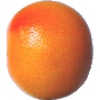
Label: pink_grapefruit